The Lumineers

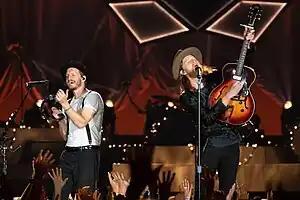
The Lumineers performing live at Wrigley Field, Chicago in 2022. From left to right: Jeremiah Fraites & Wesley Schultz.

The Lumineers are an American alternative folk band based in Denver, Colorado. The founding members are Wesley Schultz (lead vocals, guitar) and Jeremiah Fraites (drums, percussion, piano). Schultz and Fraites began writing and performing together in Ramsey, New Jersey, in 2005. Cellist and vocalist Neyla Pekarek joined the band in 2010, and was a member until 2018. The Lumineers emerged as one of the most popular folk-rock/Americana artists during the revival of those genres, their popularity growing in the 2010s. They are known for their energetic live shows and several international hit singles, including "Ho Hey", "Stubborn Love", "Ophelia", "Angela" and "Cleopatra". The band has become one of the top touring bands in the United States and is also popular in other countries.